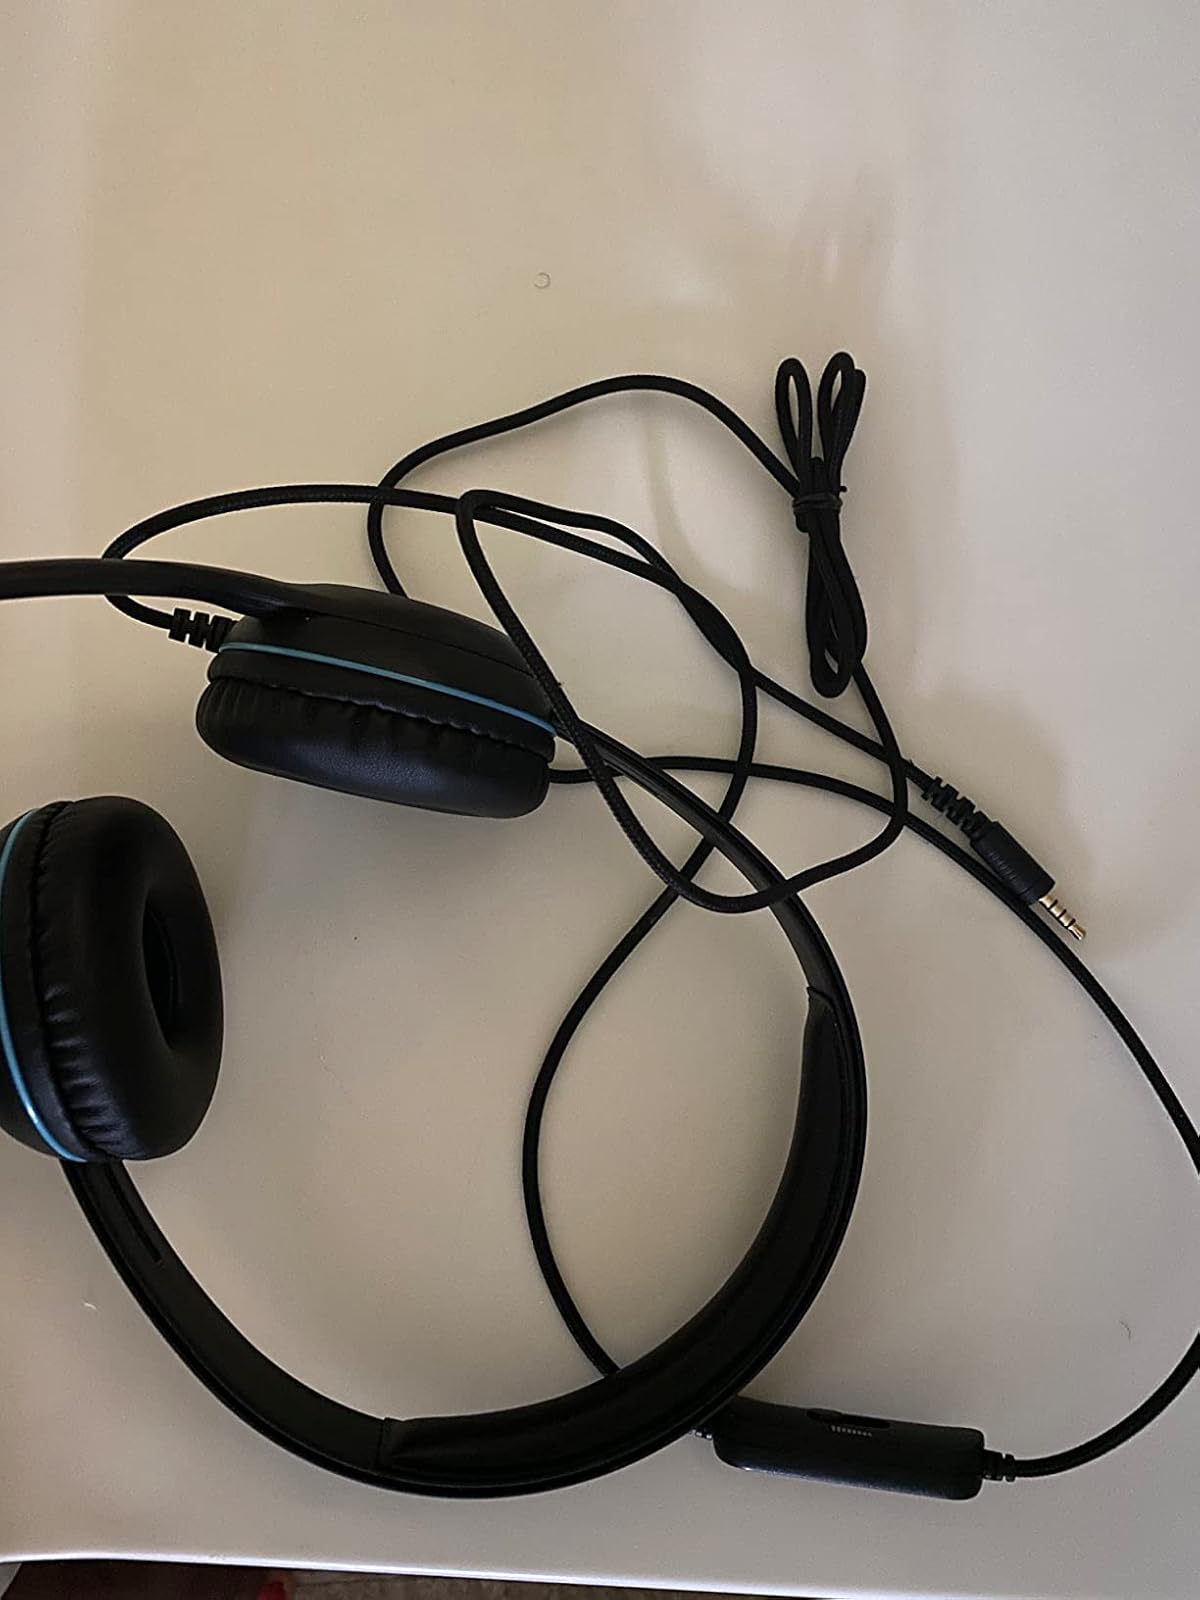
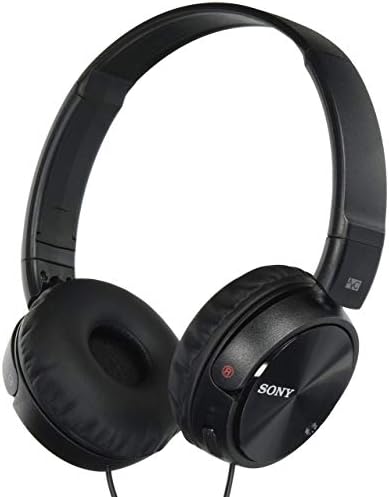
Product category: headphones
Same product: no